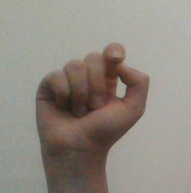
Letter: fa